Lucy Agnes Smyth

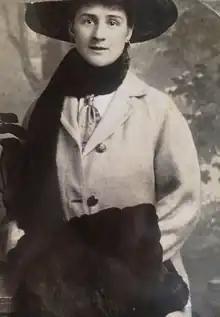

Lucy Agnes Smyth Byrne (1882–1972) was an officer in Cumann na mBan, an Irish republican women's paramilitary organisation, during the time of the 1916 Easter Rising. She played a prominent role in the organisation as she was the section leader of its Central branch, and eventually in later years became its 1st Lieutenant.